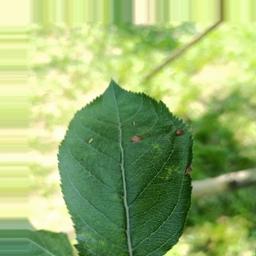
Label: Alternaria